Hersiwil

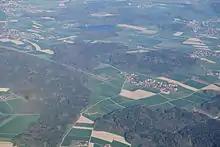
Aerial view of Hersiwil

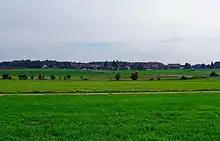
Hersiwil from a distance

Hersiwil is first mentioned in 1324 as "Hersenwile". It formed a double municipality with Heinrichswil until 1798, when Winistorf joined the other two to form the triple municipality of Hersiwil-Heinrichswil-Winistorf. In 1854 it split into three, separate, independent municipalities. In 1993, Heinrichswil and Winistorf merged again, but Hersiwil remained independent.